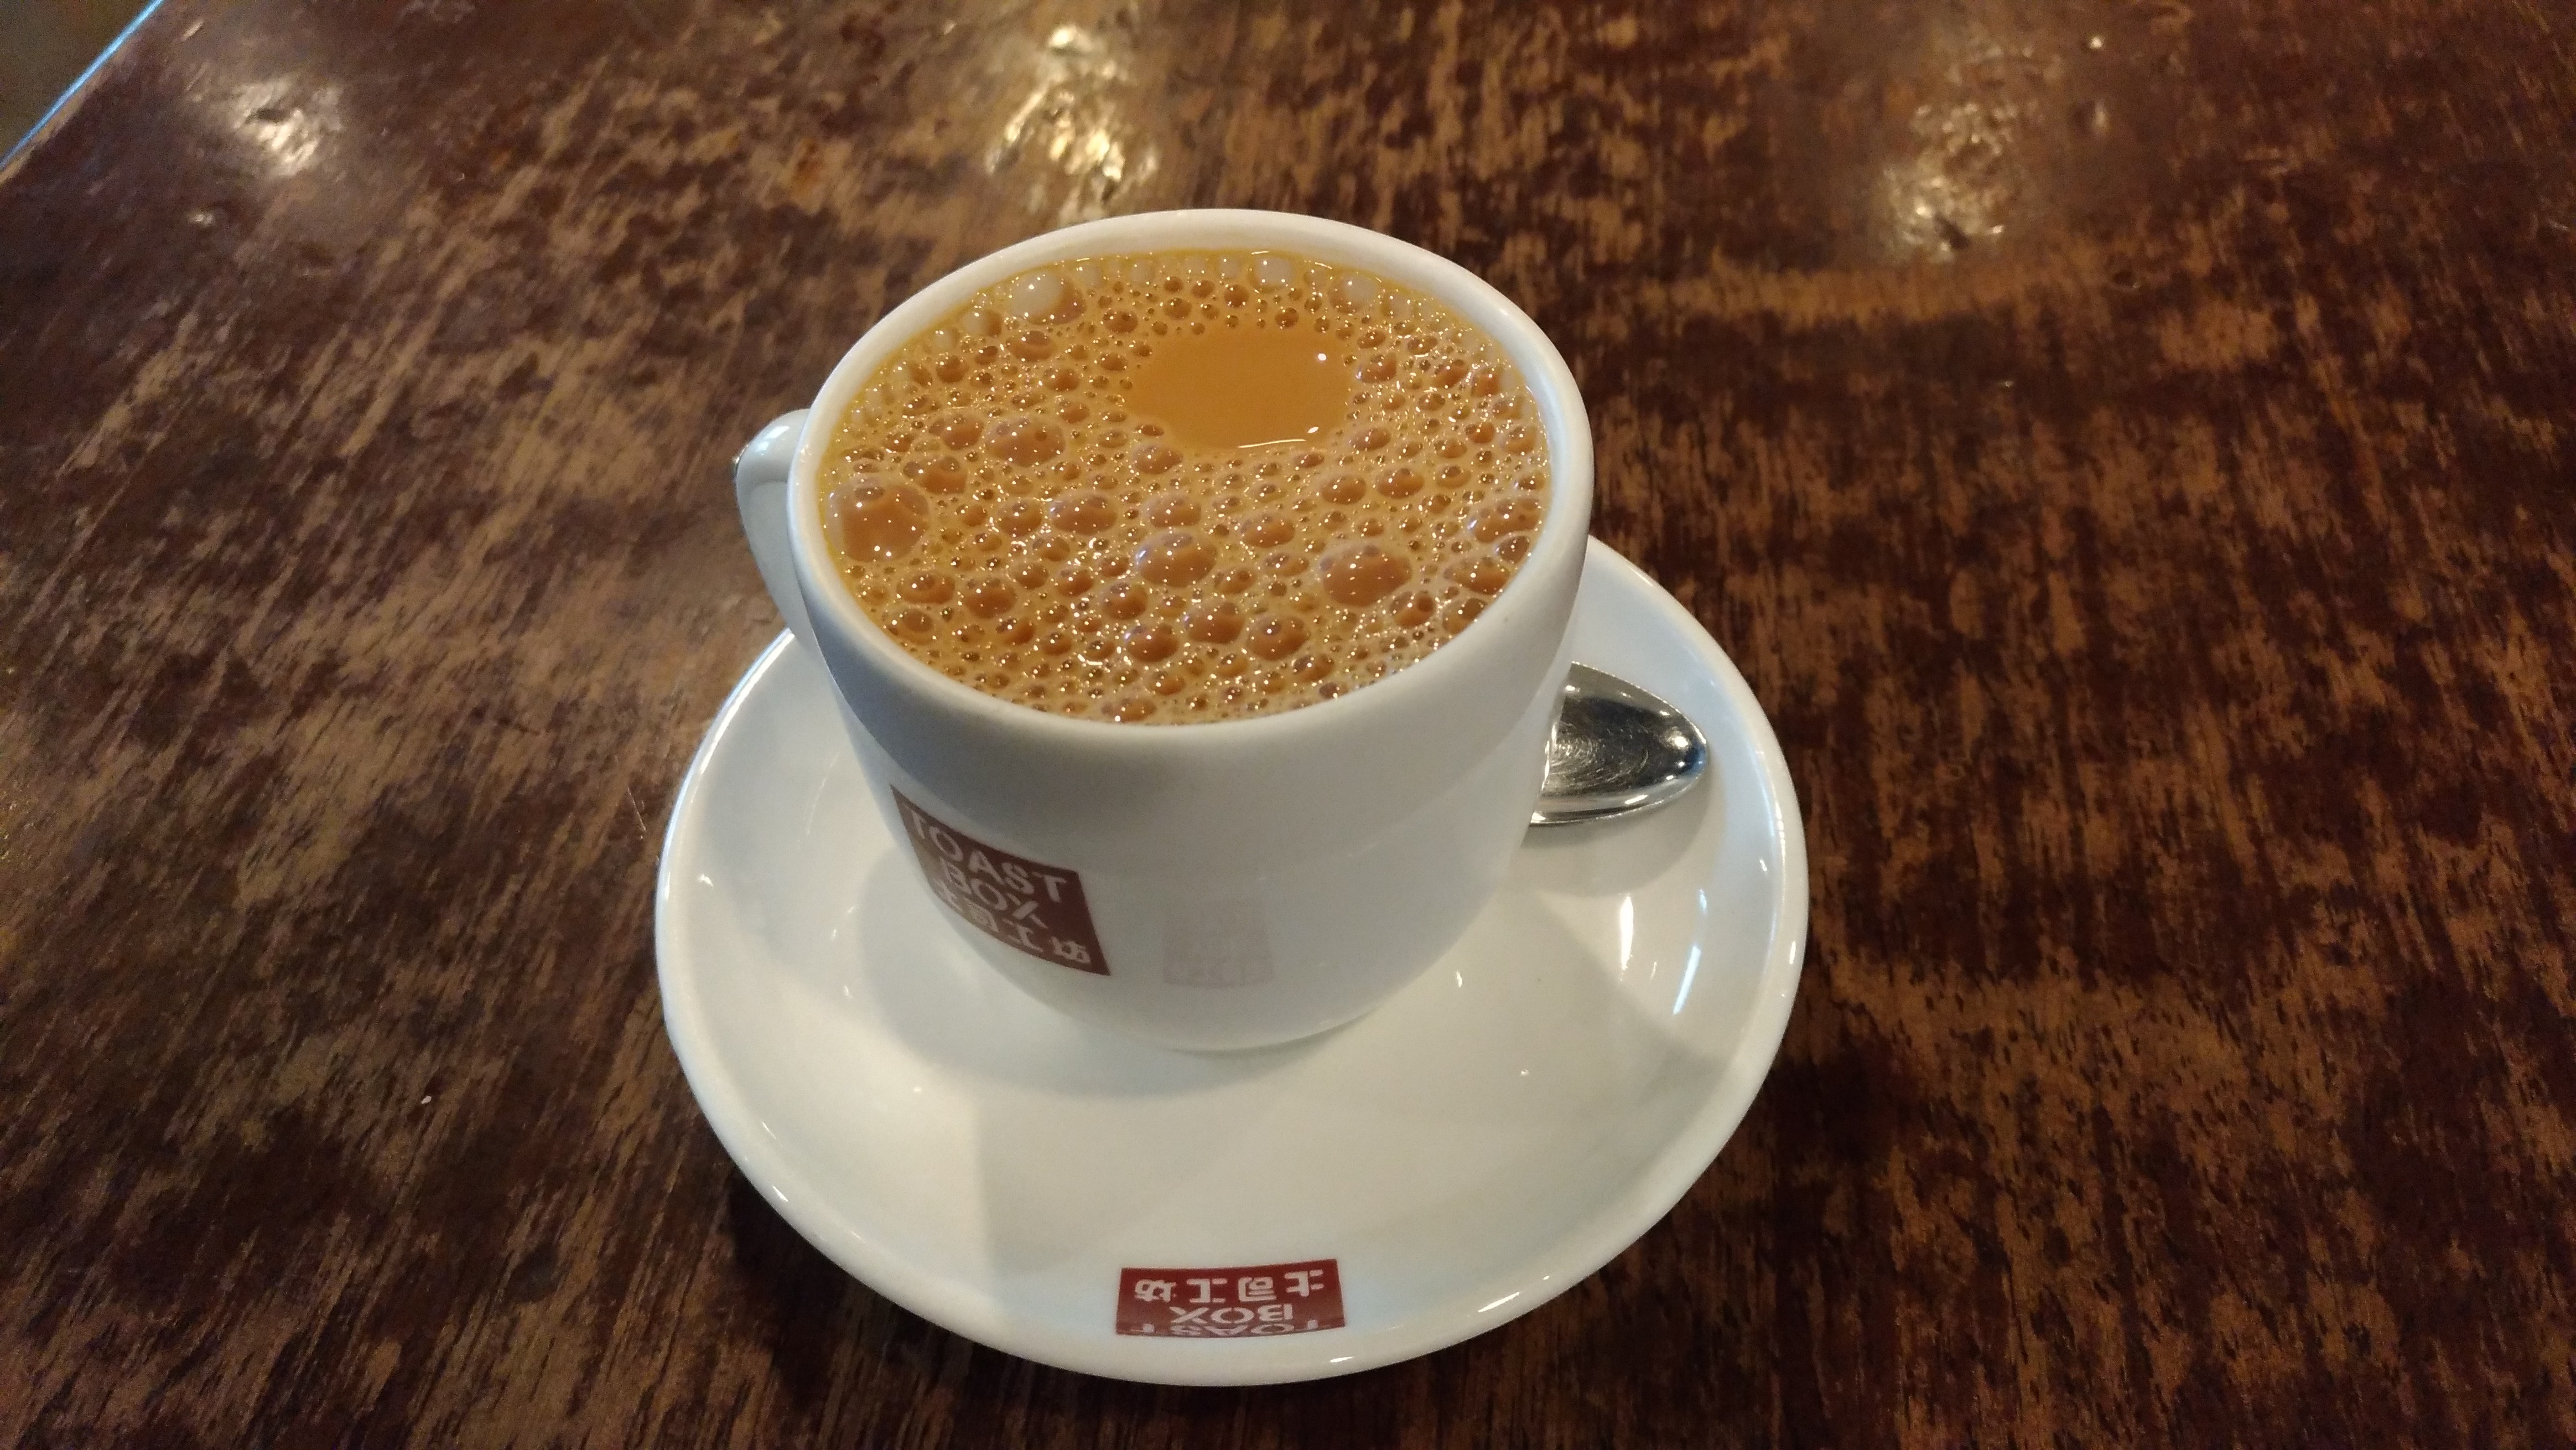
coffee, tea, cup, latte, cappuccino, dish, food, heaven, drink, espresso, coffee cup, caffeine, hot, bubbles, refreshing, flavor, unwind, caff macchiato, coffee milk, salep, cafe au lait